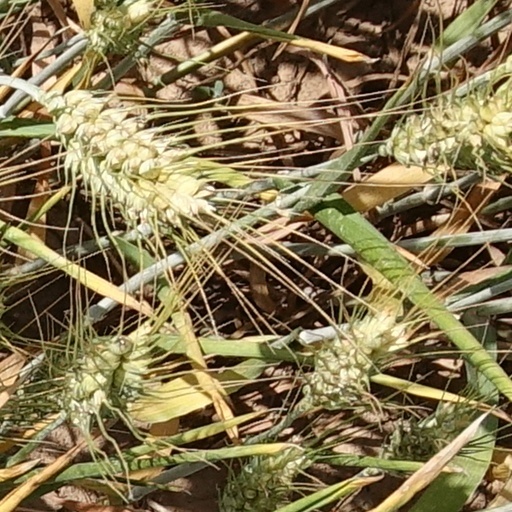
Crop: wheat